Léopold Biha

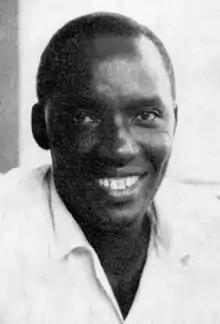

Léopold Bihumugani (1919–2003), better known as Léopold Biha, was a Burundian politician who served as Prime Minister of Burundi from 13 September 1965 until 8 July 1966. An ethnic Ganwa born to a chief in Ruanda-Urundi, he became a close confidant of Mwami Mwambutsa IV in the 1940s after being given charge of a chiefdom which included some of the monarch's property. In the late 1950s he became involved in the Union for National Progress (UPRONA) party as the Belgian colonial administration prepared to grant Burundi its independence. Biha left the party after becoming disenchanted with leader Louis Rwagasore's populist style, and held different roles in transitional governments. He created a new party, Burundi Populaire, but failed to get elected to office and was appointed private secretary to the Mwami after independence.